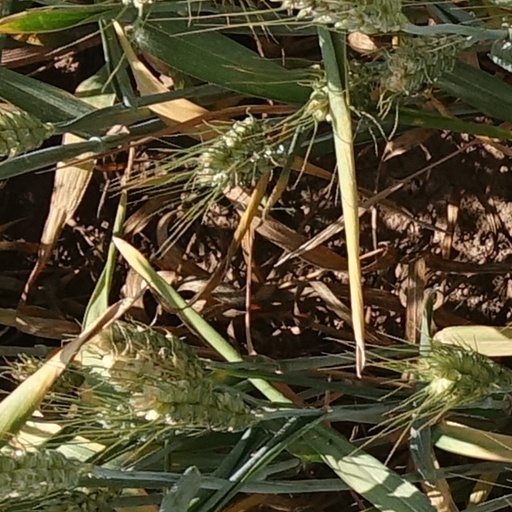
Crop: wheat